Gamelan

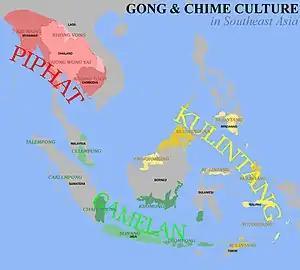
The three major indigenous genres of gong-chime music prevalent in Southeast Asia: this includes the Gamelan of western Indonesia; the "kulintang" of the southern Philippines, eastern Indonesia, and eastern Malaysia; and the "piphat" of Thailand, Cambodia, Laos and Burma

The tuning and construction of a gamelan orchestra is a complex process. Javanese gamelan use two tuning systems: "sléndro" and "pélog". There are other tuning systems such as "degung" (exclusive to Sunda, or West Java, similar to a Japanese "ryukyuan scale"), and "madenda" (similar to a Japanese hirajoshi scale). In central Javanese gamelan, "sléndro" is a system with five notes to the octave, with large intervals, while "pélog" has seven notes to the octave, with uneven intervals, usually played in five note subsets of the seven-tone collection. A full gamelan will include a set of instruments in each tuning, and classically only one tuning is used at a time. The precise tuning used differs from ensemble to ensemble and gives each ensemble its own particular flavor. A set of gamelan instruments will be tuned to the same set of notes, but the tuning will vary from one gamelan to the next, including variations in the size of intervals.